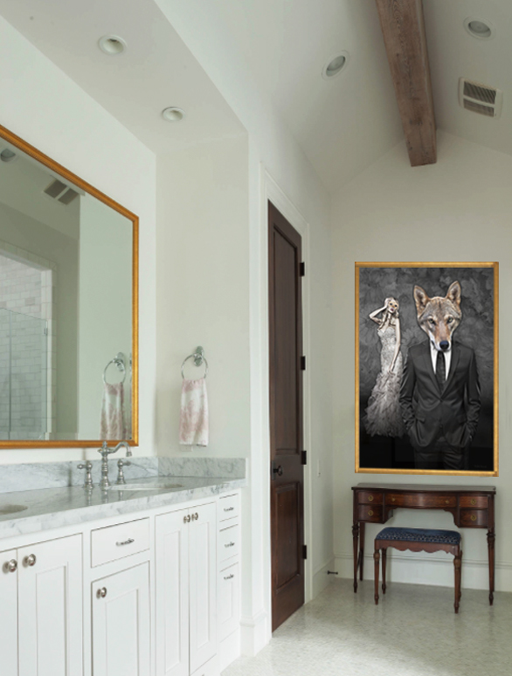
mr. fox in the room